Ripley Ville

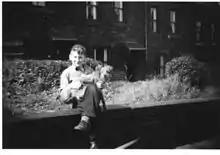
Fig.15 Vere Street houses 1958

There was no electricity supply to the houses until 1938 when supply cables were laid by the municipal power authority. Ripley's Trustees required tenants to contribute to the cost of connection (£60 in 1958) so take up was slow. Some houses still used gas lighting in the 1960s. By that time the estate had a very neglected appearance. Removal of the iron gates and railings "for the war effort" in 1941 had made maintenance of front gardens very difficult – especially in the internal rows where there were no garden walls.